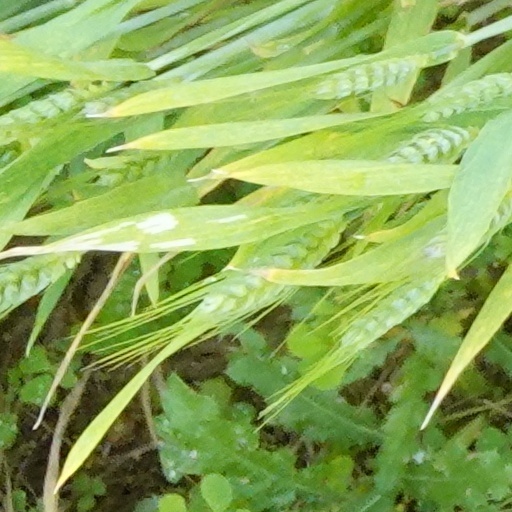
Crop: wheat